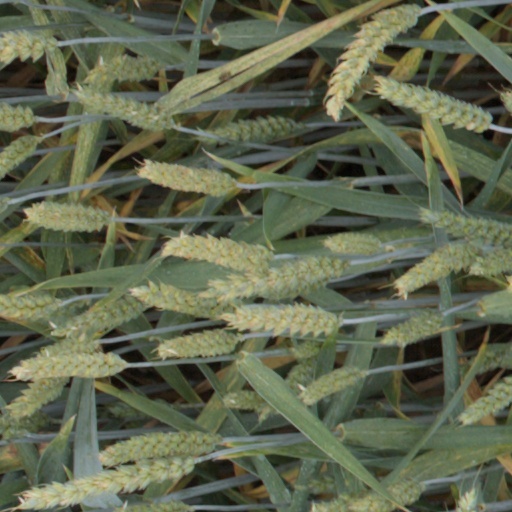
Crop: wheat